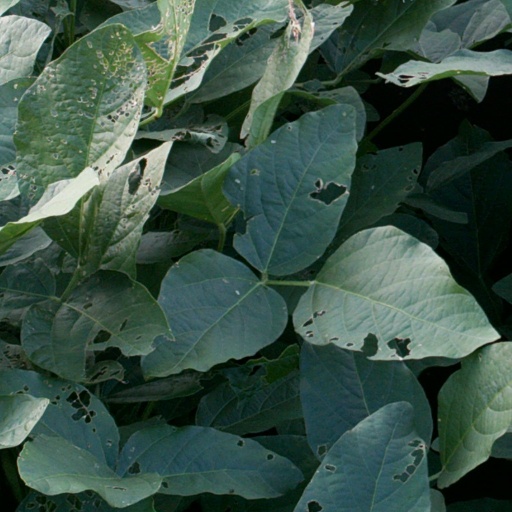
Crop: soybean